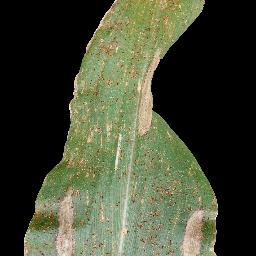
Label: Corn_(Maize)___Common_Rust